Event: Nepal Earthquake
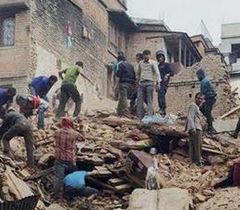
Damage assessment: damage